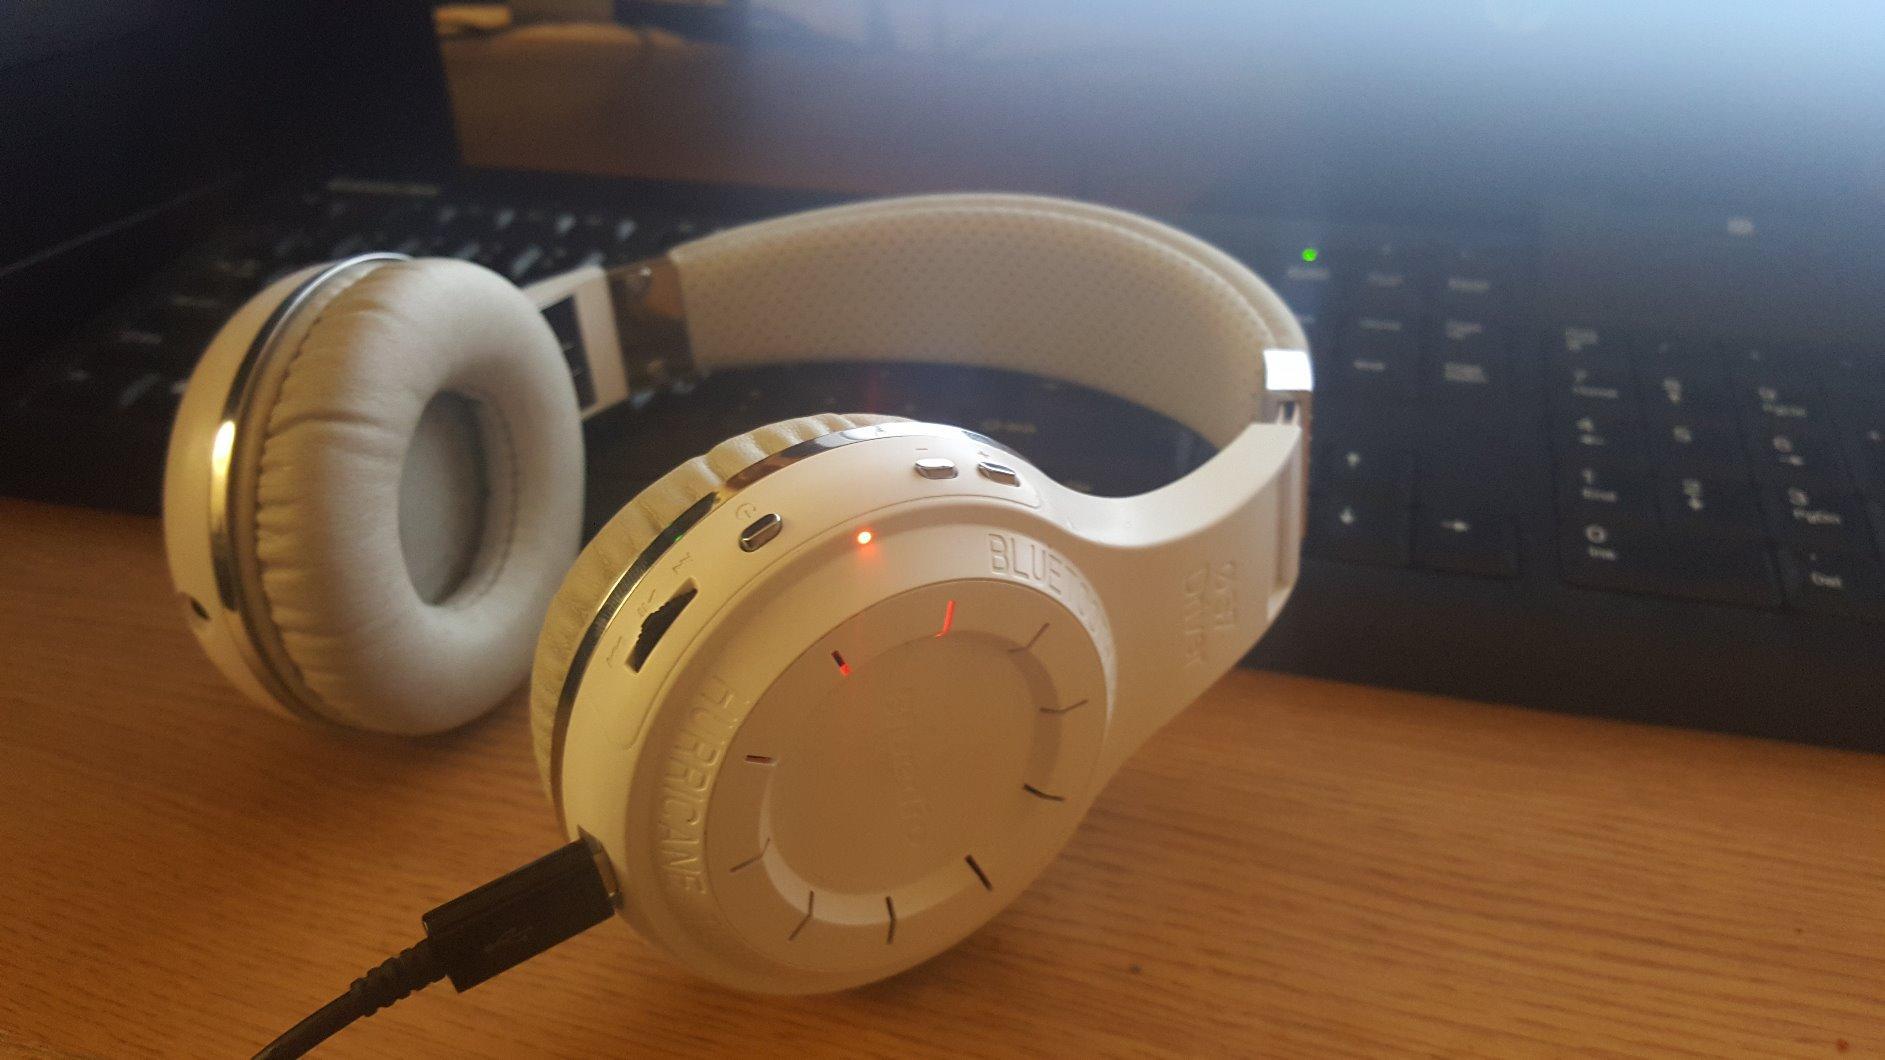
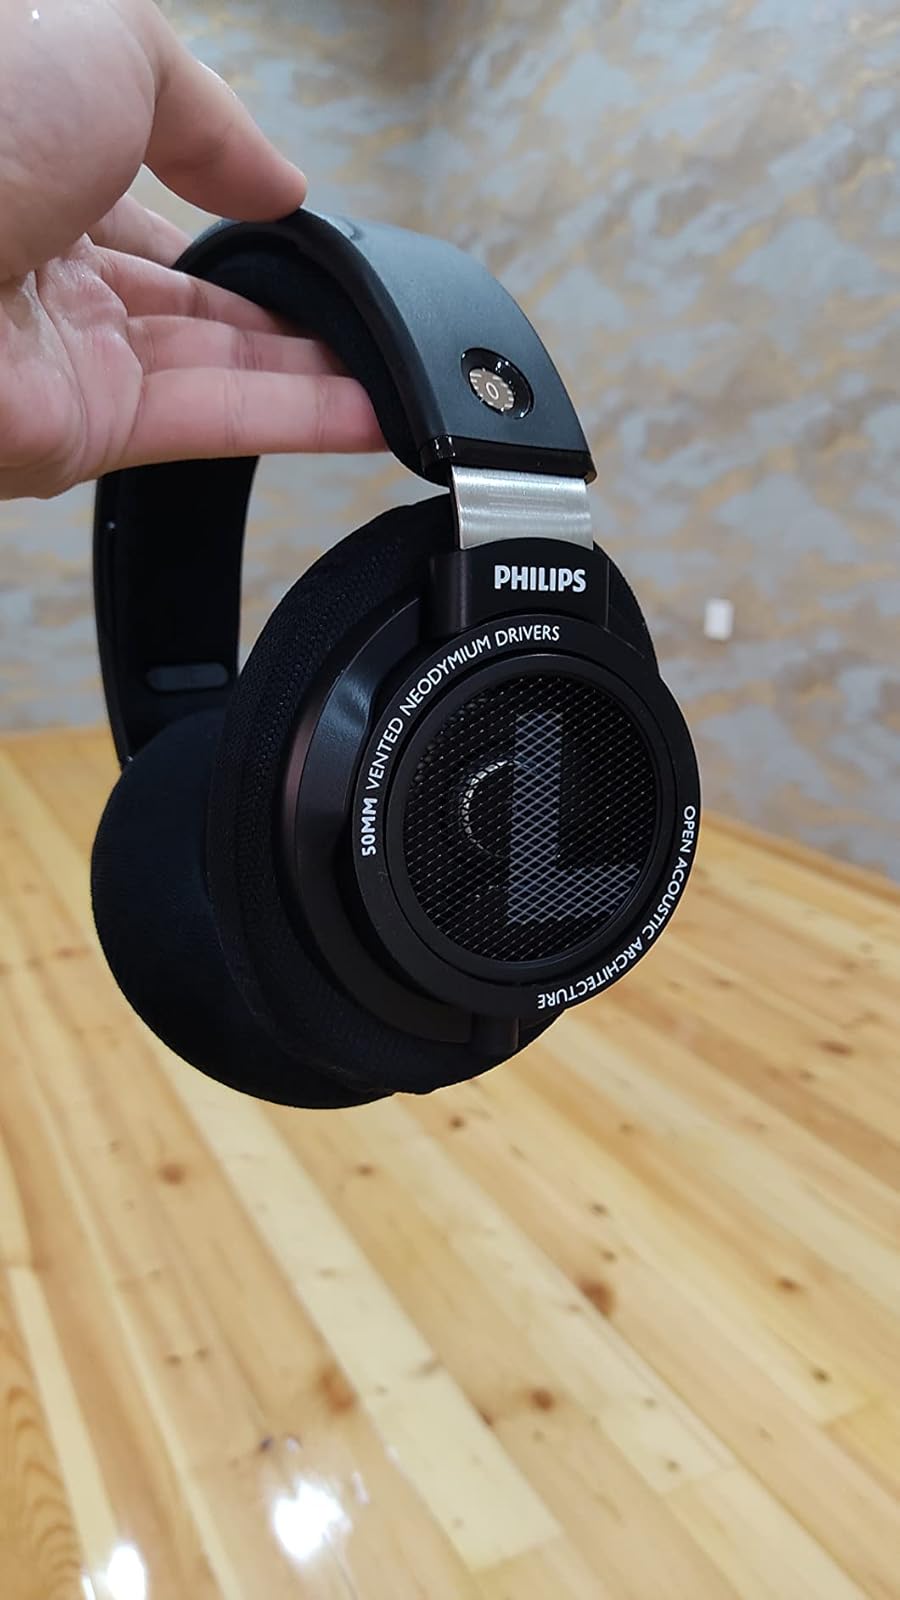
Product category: headphones
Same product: no